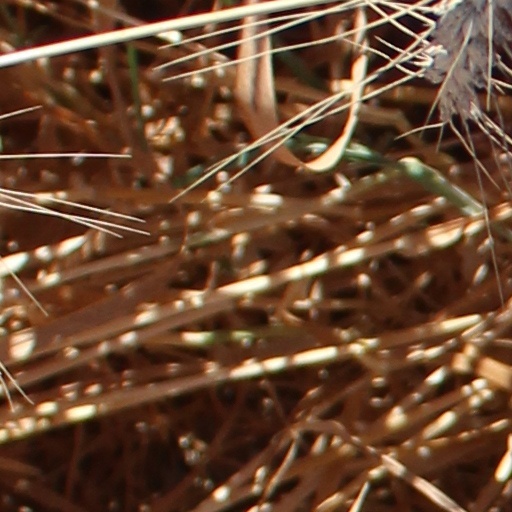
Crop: wheat